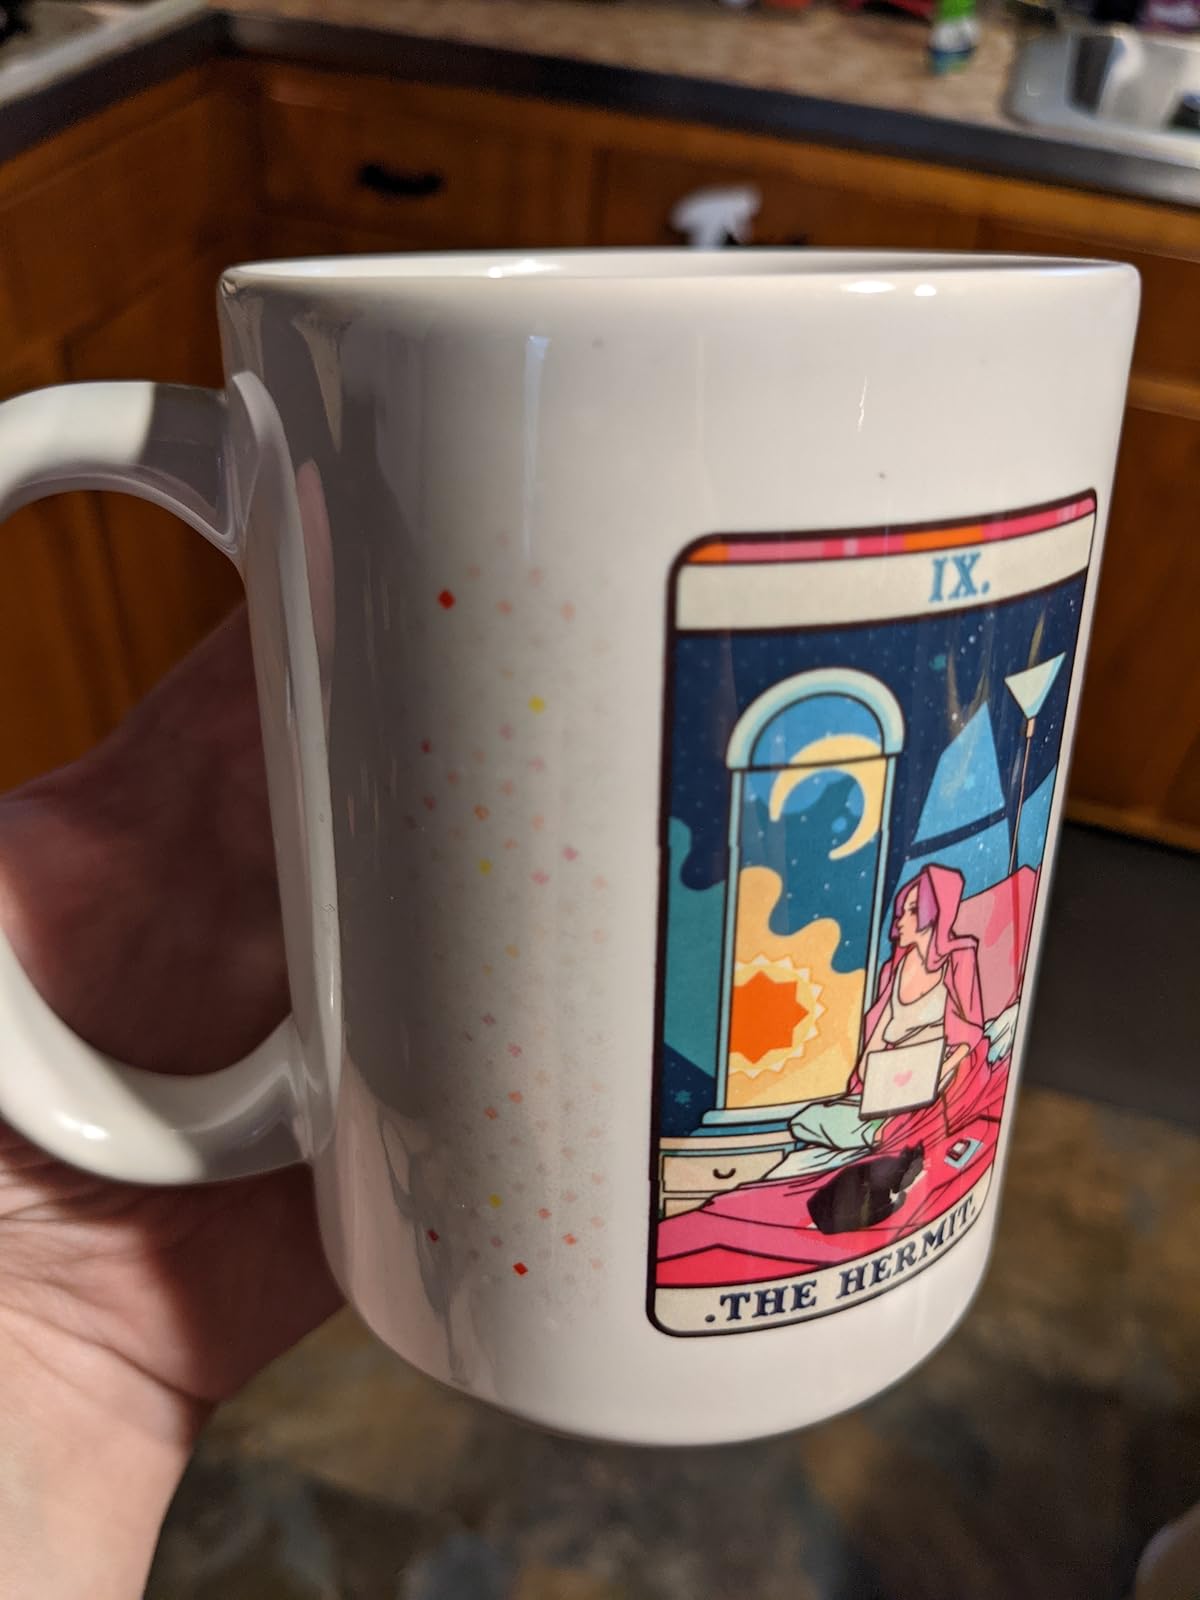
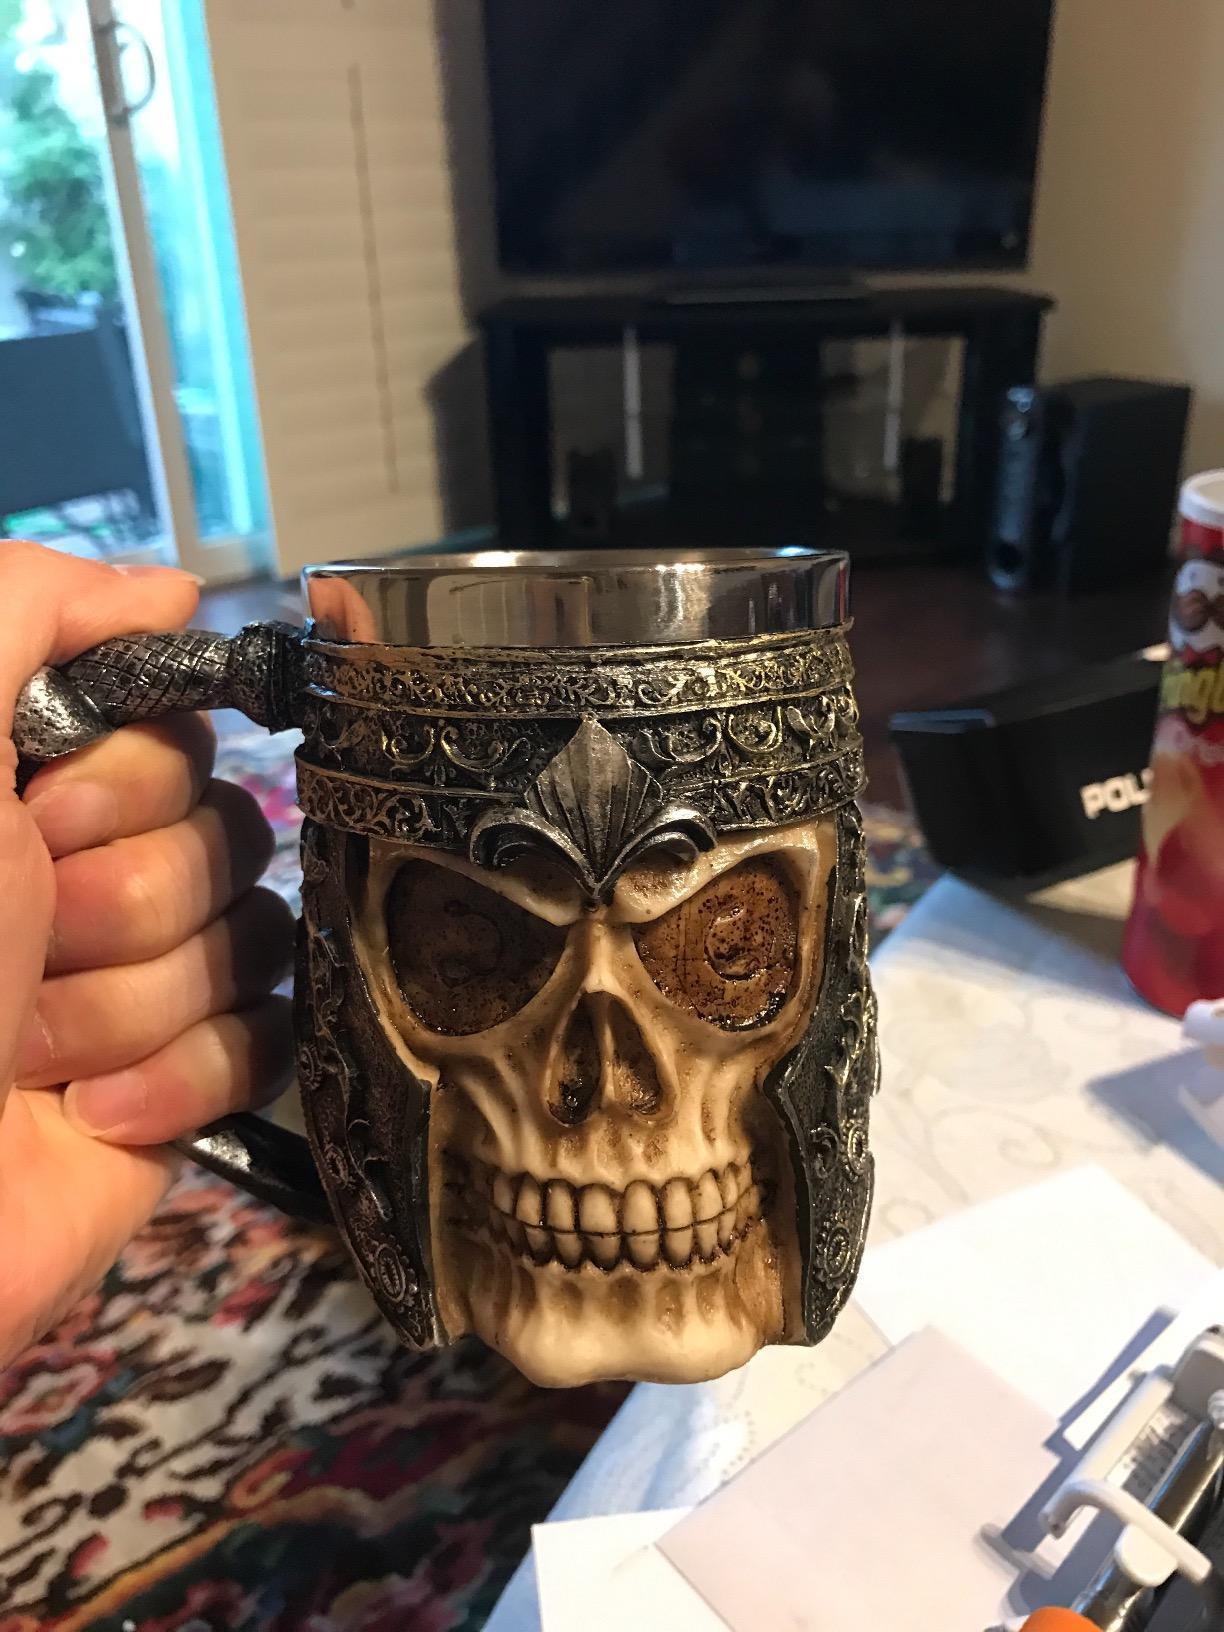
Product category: items_mug
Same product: no